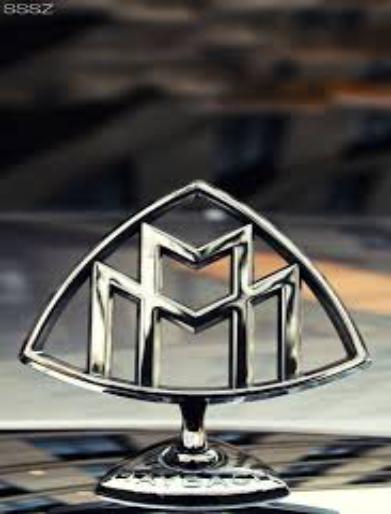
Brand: maybach-1
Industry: Transportation